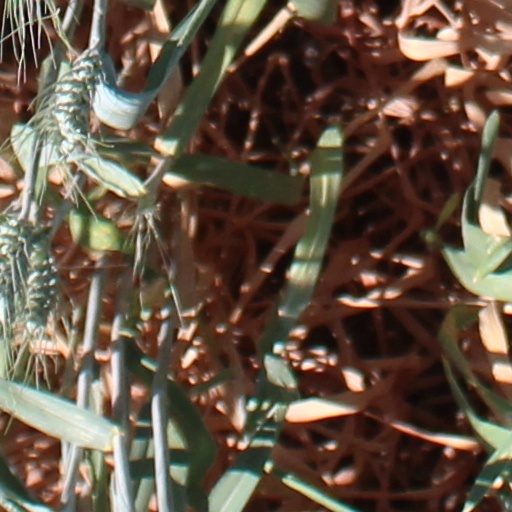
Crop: wheat